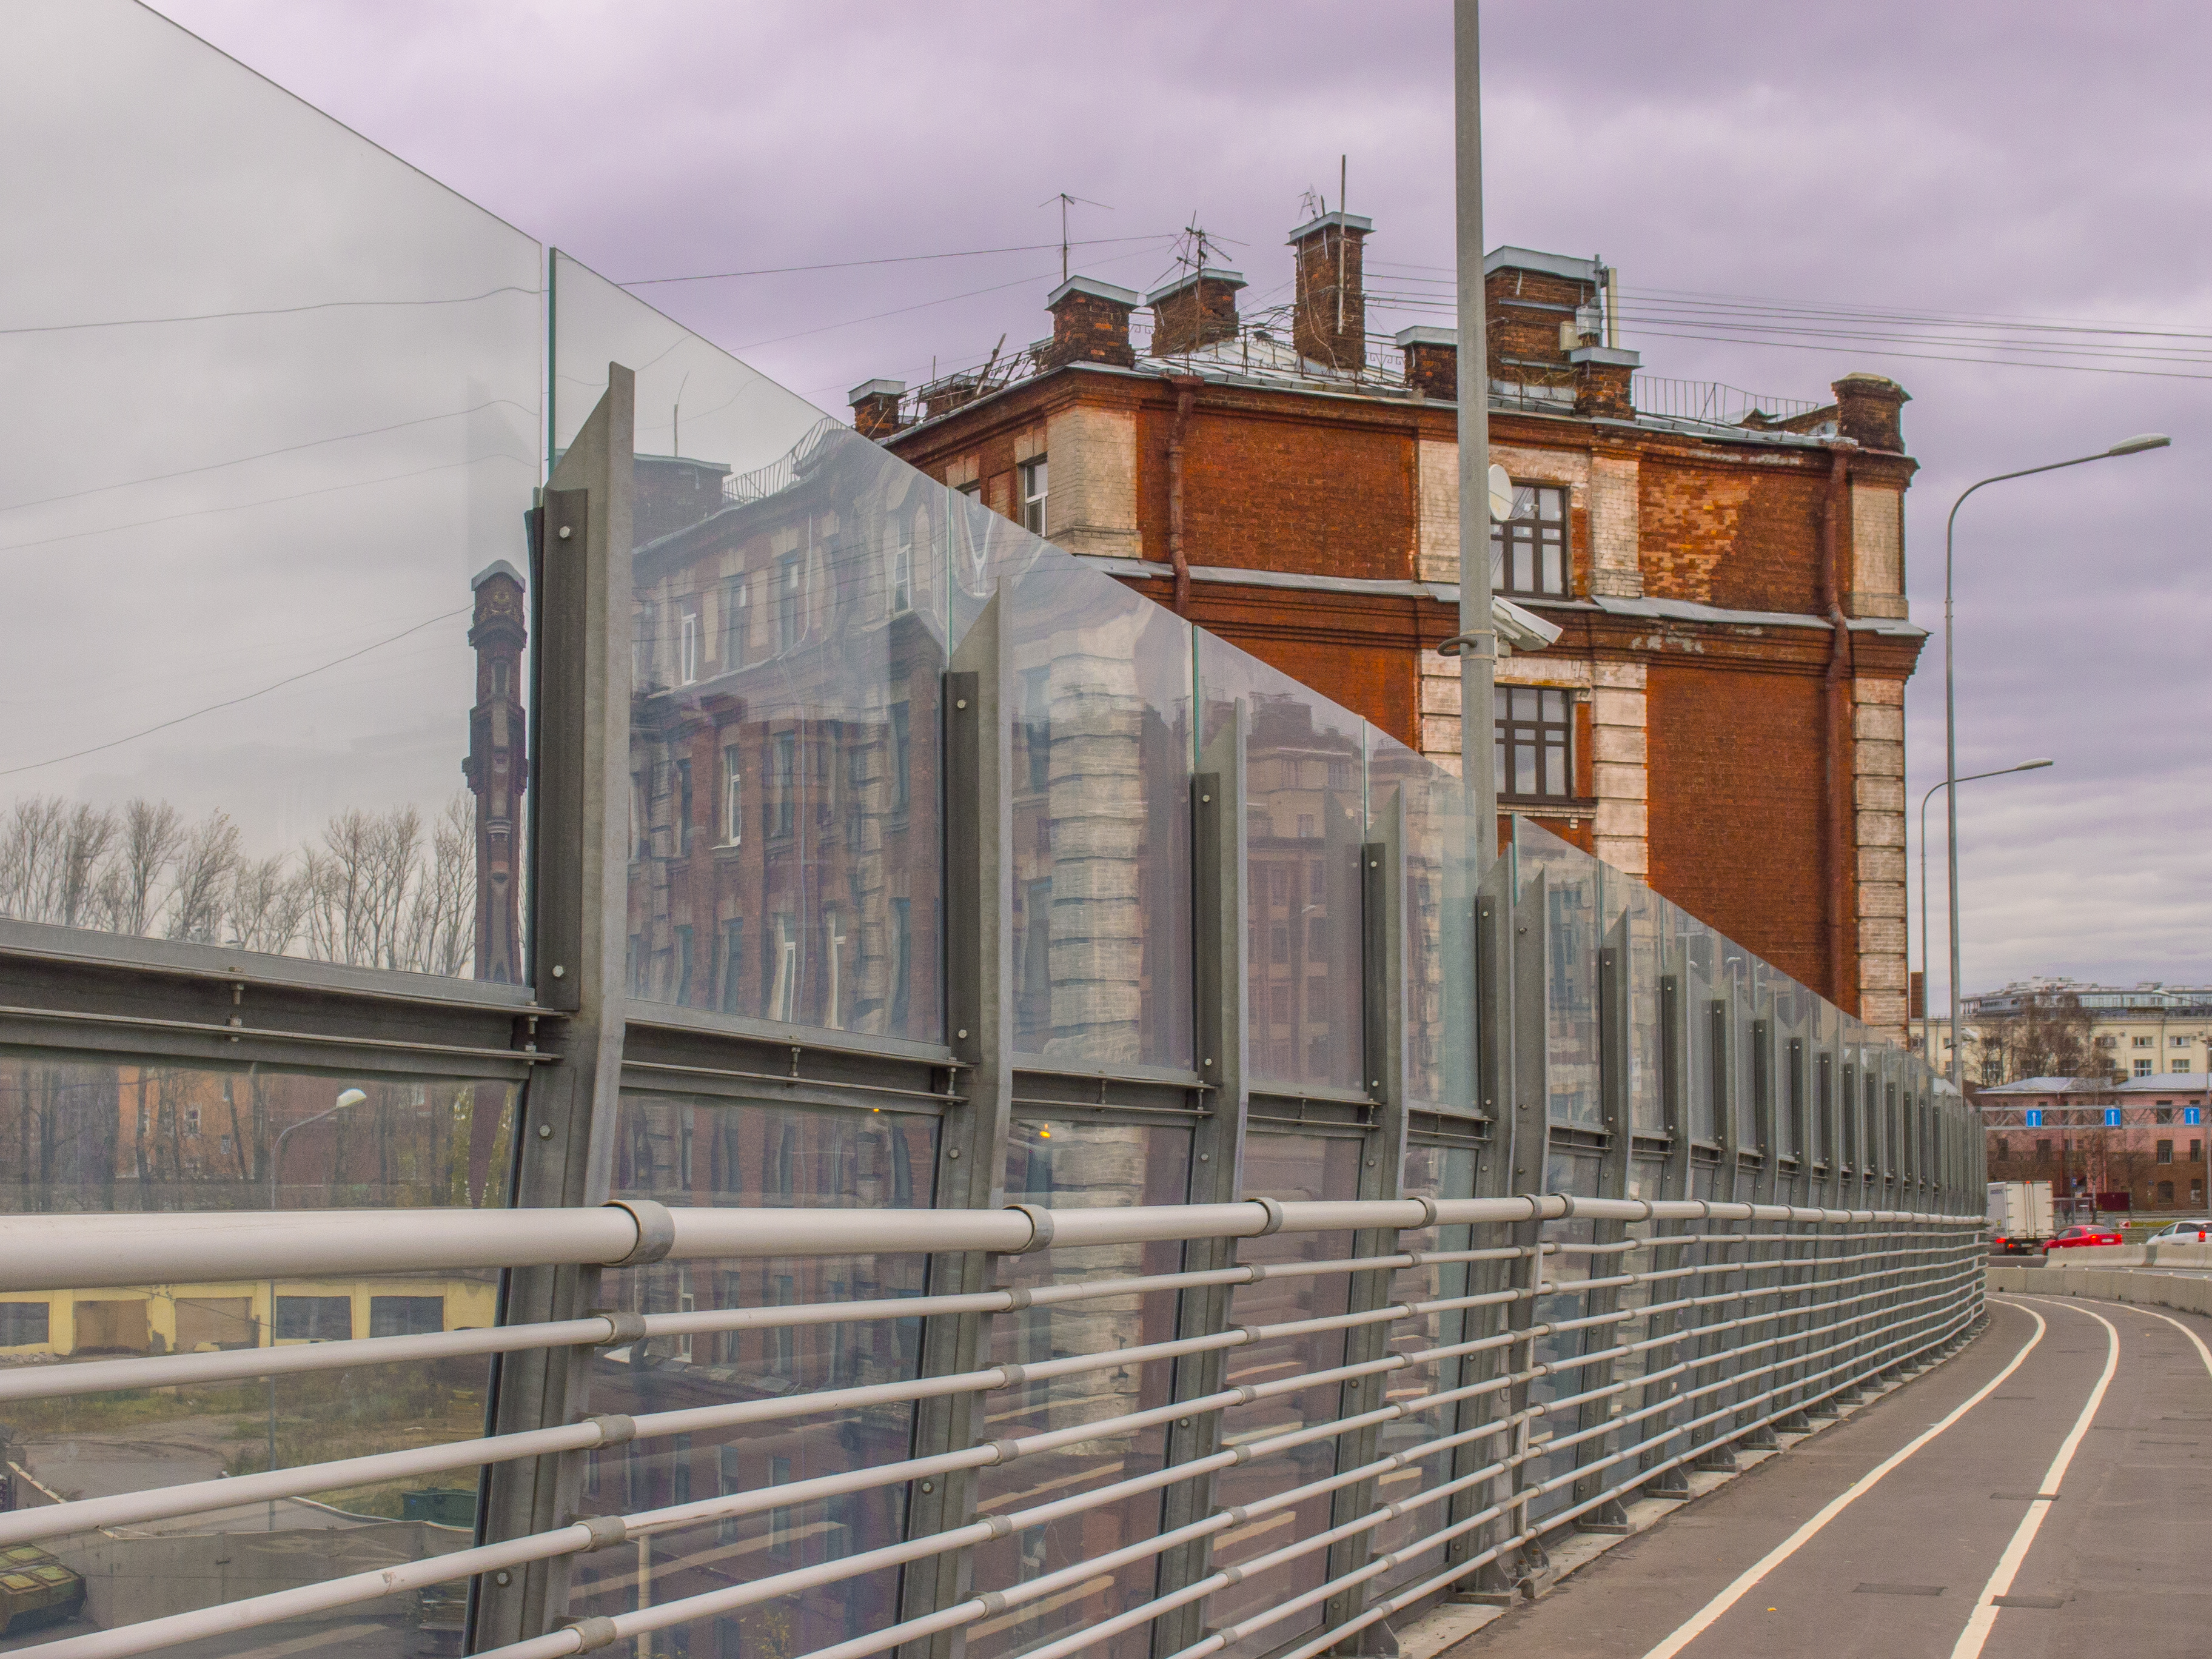
images, sky, cloud, electricity, road surface, wood, street light, building, asphalt, fence, residential area, urban design, city, facade, road, roof, brick, brickwork, track, metal, bridge, overpass, street, walkway, steel, nonbuilding structure, railway, handrail, rolling, overhead power line, mixed use, electrical supply, pedestrian, sidewalk, fixed link, lane, public transport, home fencing, guard rail, chimney, wire, suburb, symmetry, transport, reflection